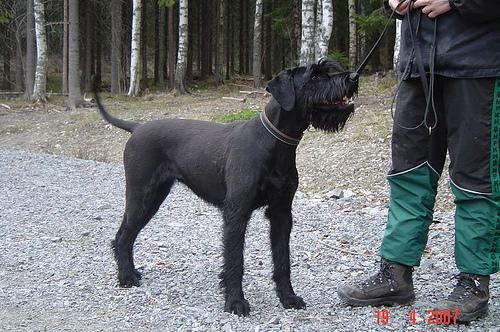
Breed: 232-n000089-giant_schnauzer